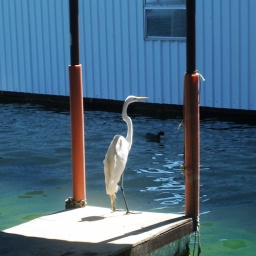
Pretty cool crane. He was wanting all the fish guts we were throwing back in the lake from cleaning.